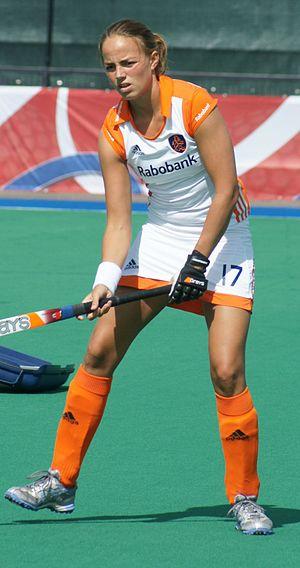
Maartje Yvonne Helene Paumen est une joueuse de hockey sur gazon néerlandaise. Elle est capitaine de l'équipe locale de Bois-le-Duc et de l'équipe nationale féminine.